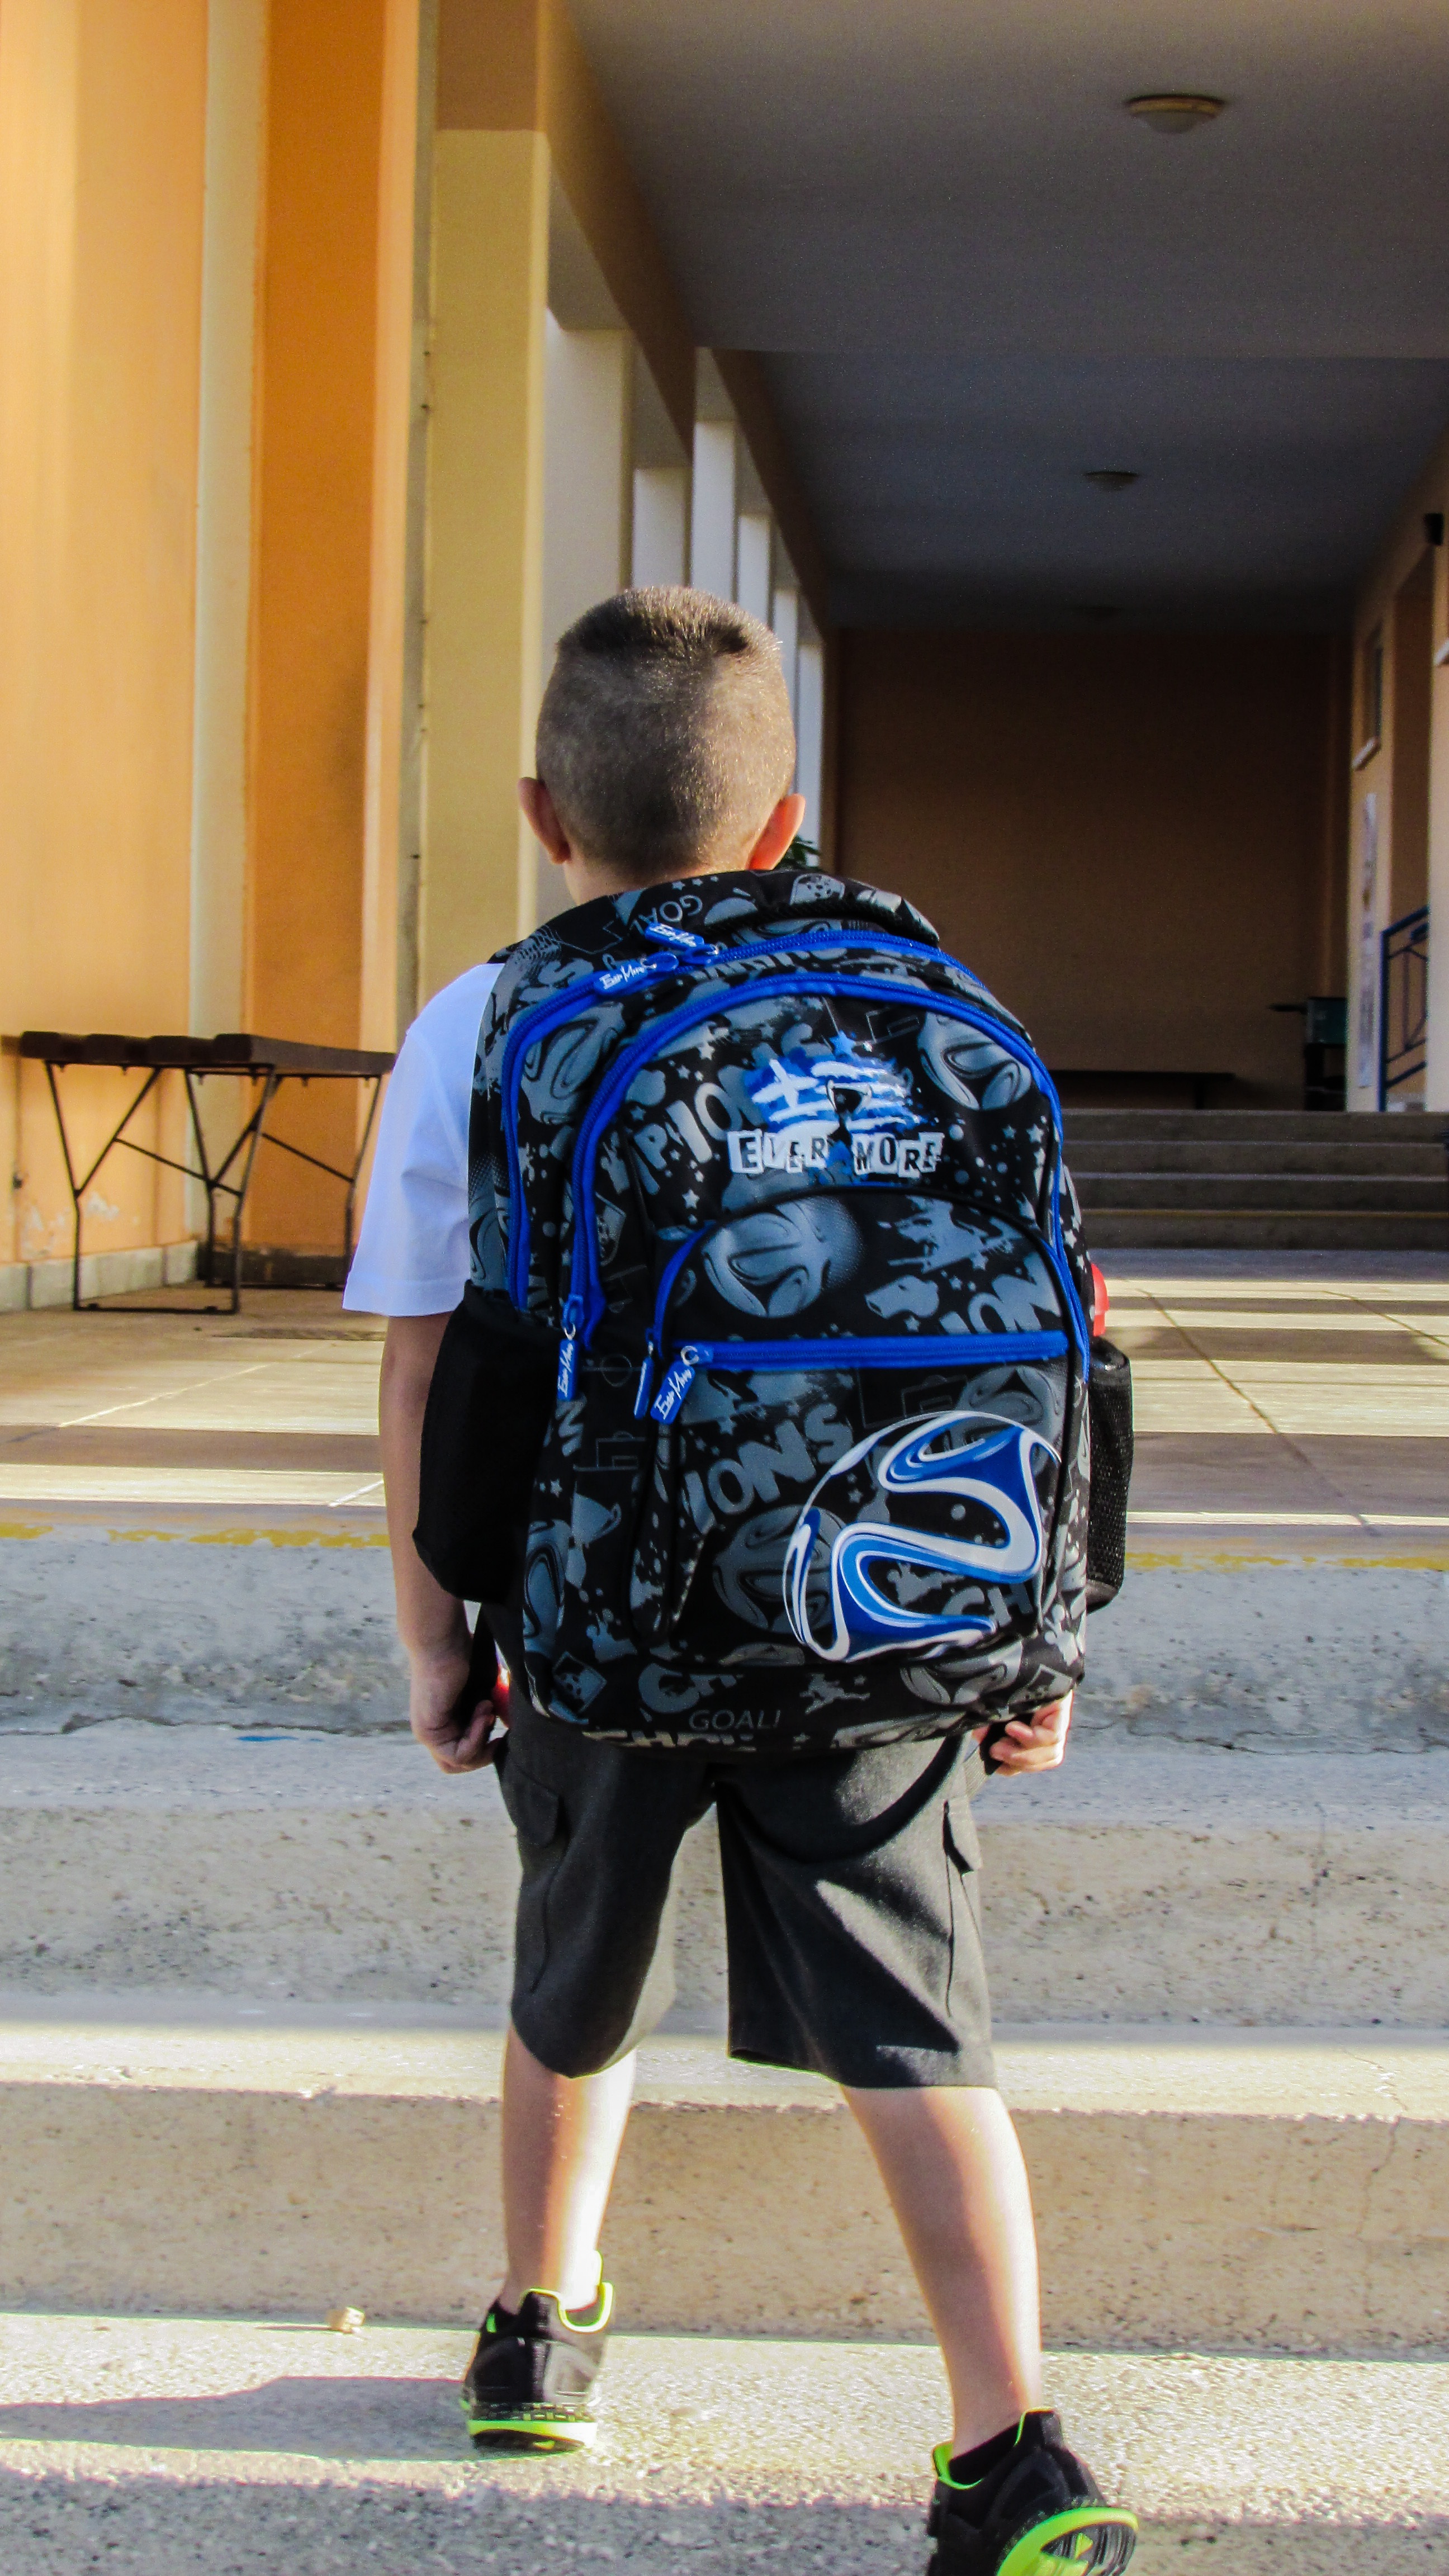
male, spring, student, child, fashion, blue, clothing, school, day, costume, first day, first steps, primary school, school bag